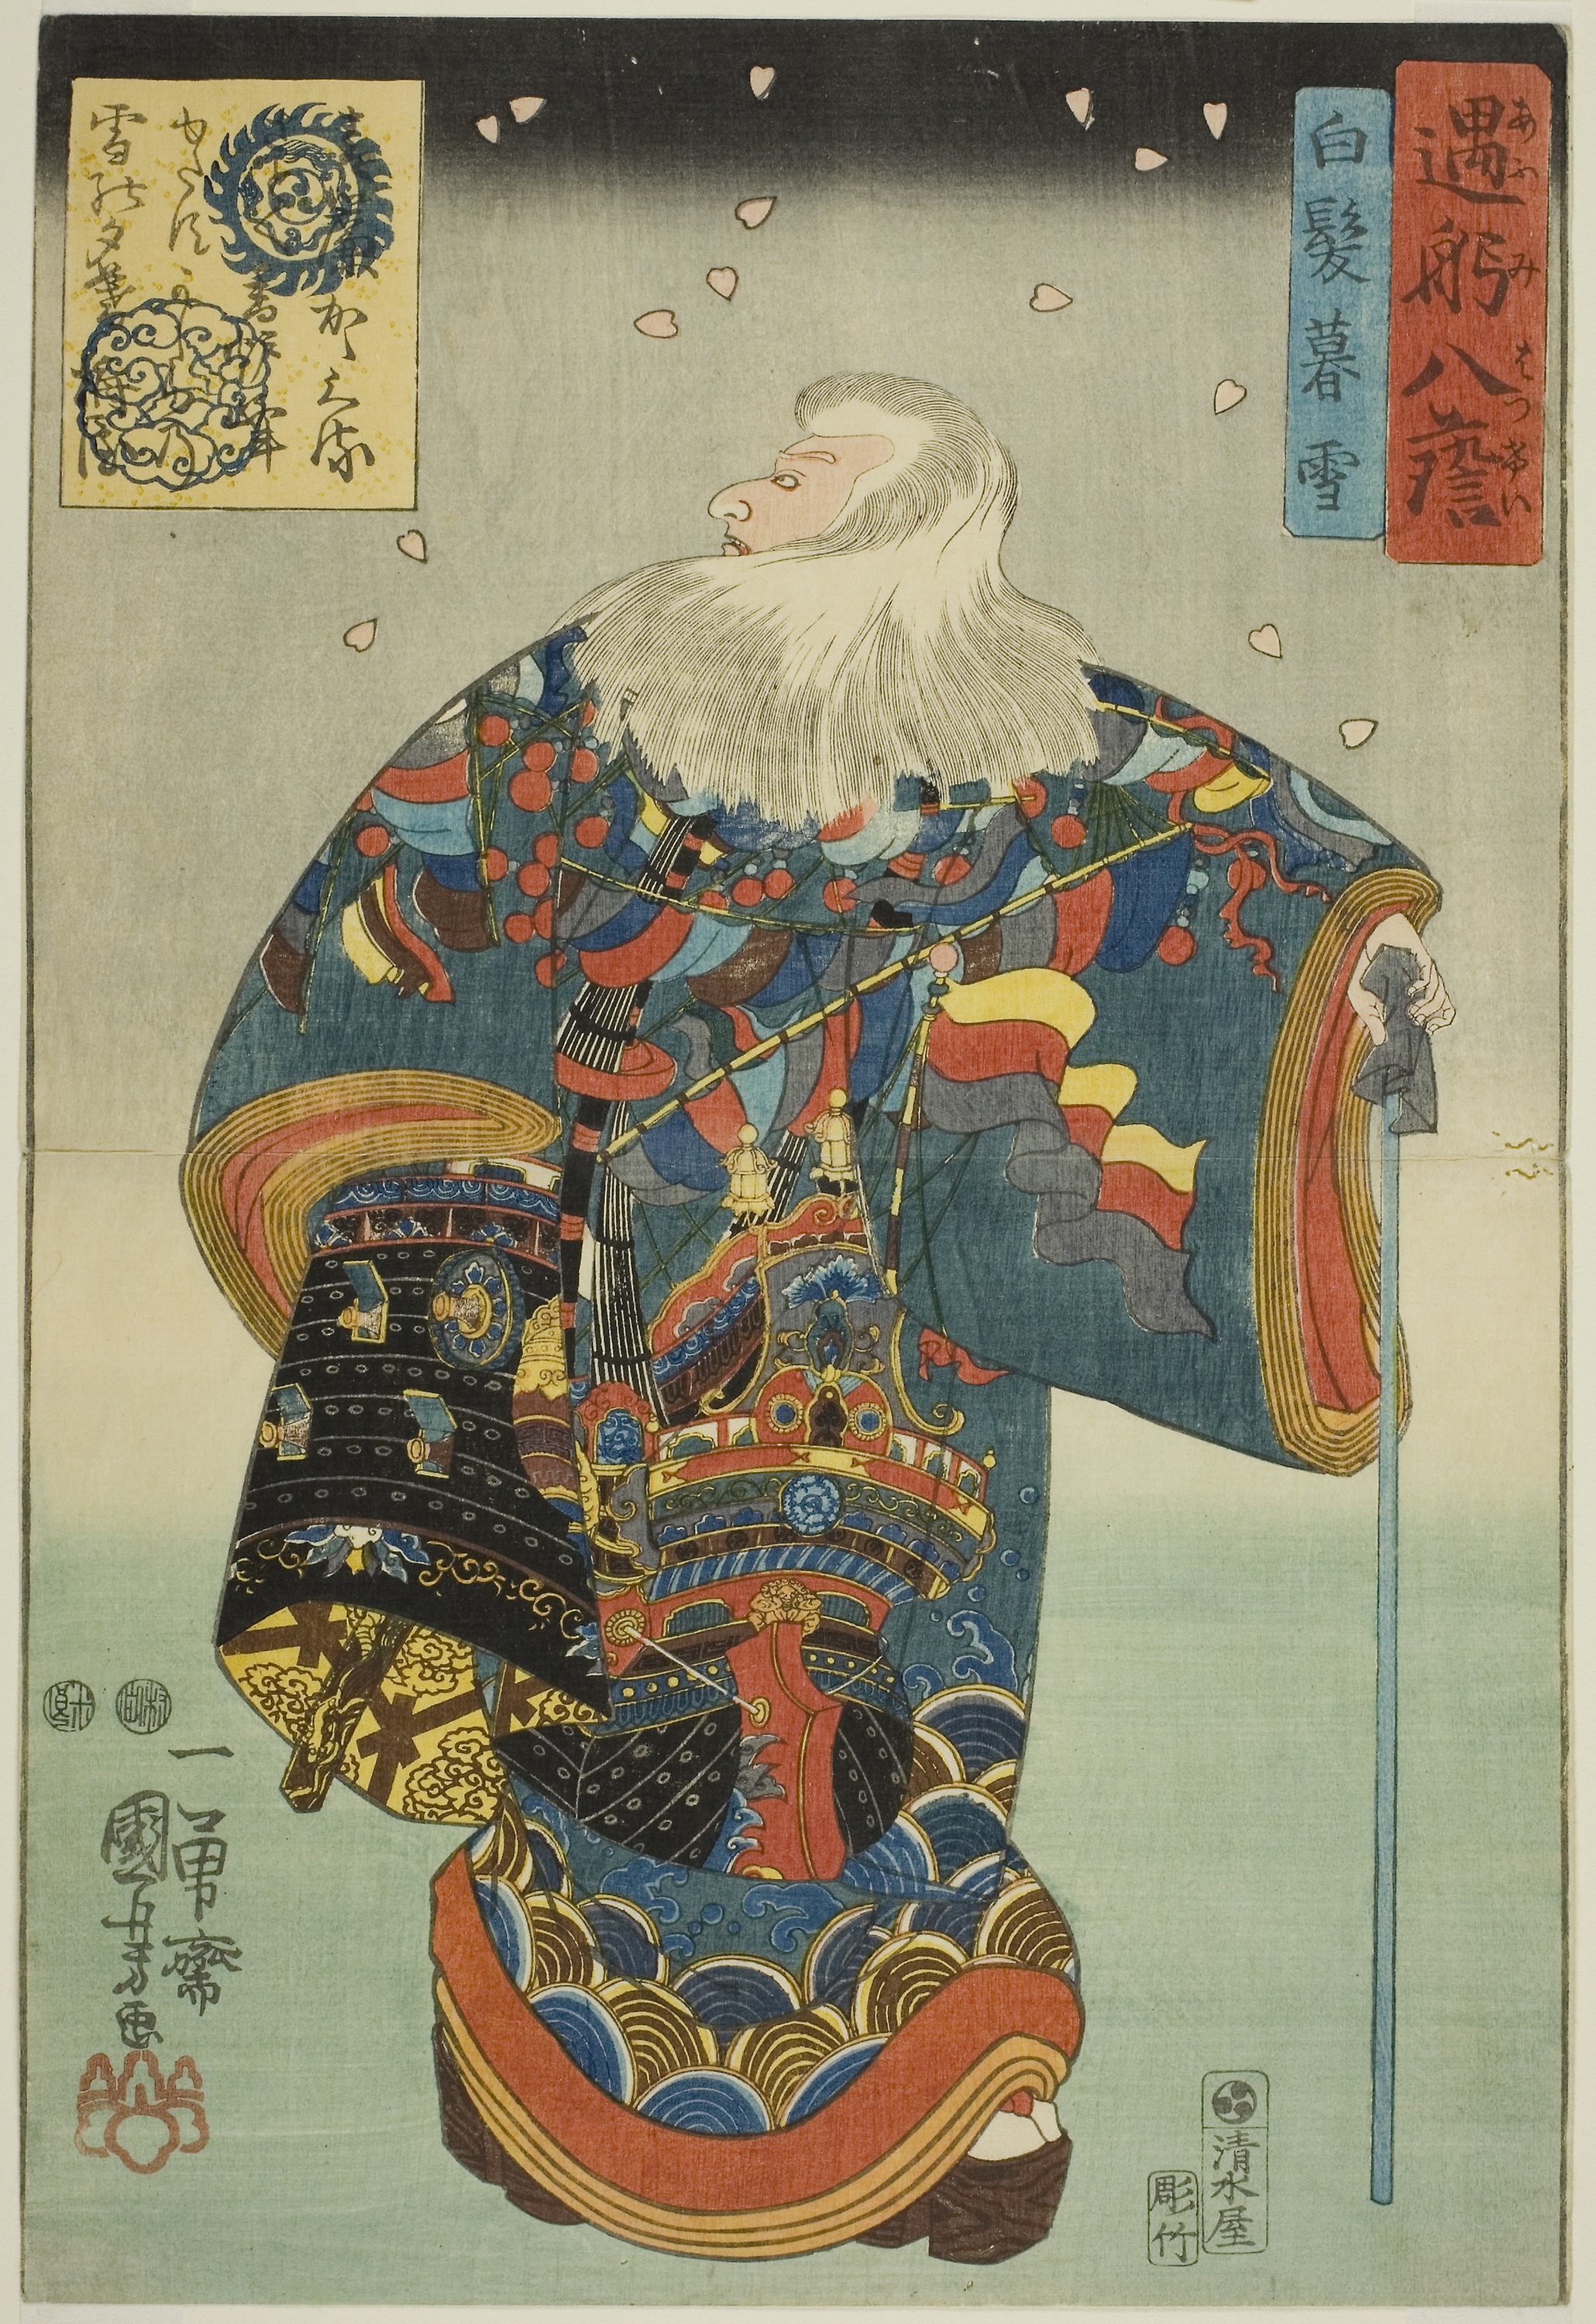
art, painting, illustration, textile, miniature, modern art, visual arts, costume design